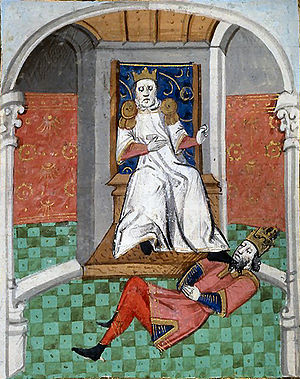
Slaget ved Manzikert
Alp Arslan ydmyger kejser Romanos IV Diogenes efter sejren i slaget ved Manzikert. Fra en fransk illustreret oversættelse af Giovanni Boccaccios De Casibus Virorum Illustrium fra det 15. århundrede.
Slaget ved Manzikert stod den 26. august 1071 mellem Det Østromerske Rige og seldsjukkerne ved byen Manzikert, nord for Tyrkiets største sø Vansøen i den sydøstlige del af landet.